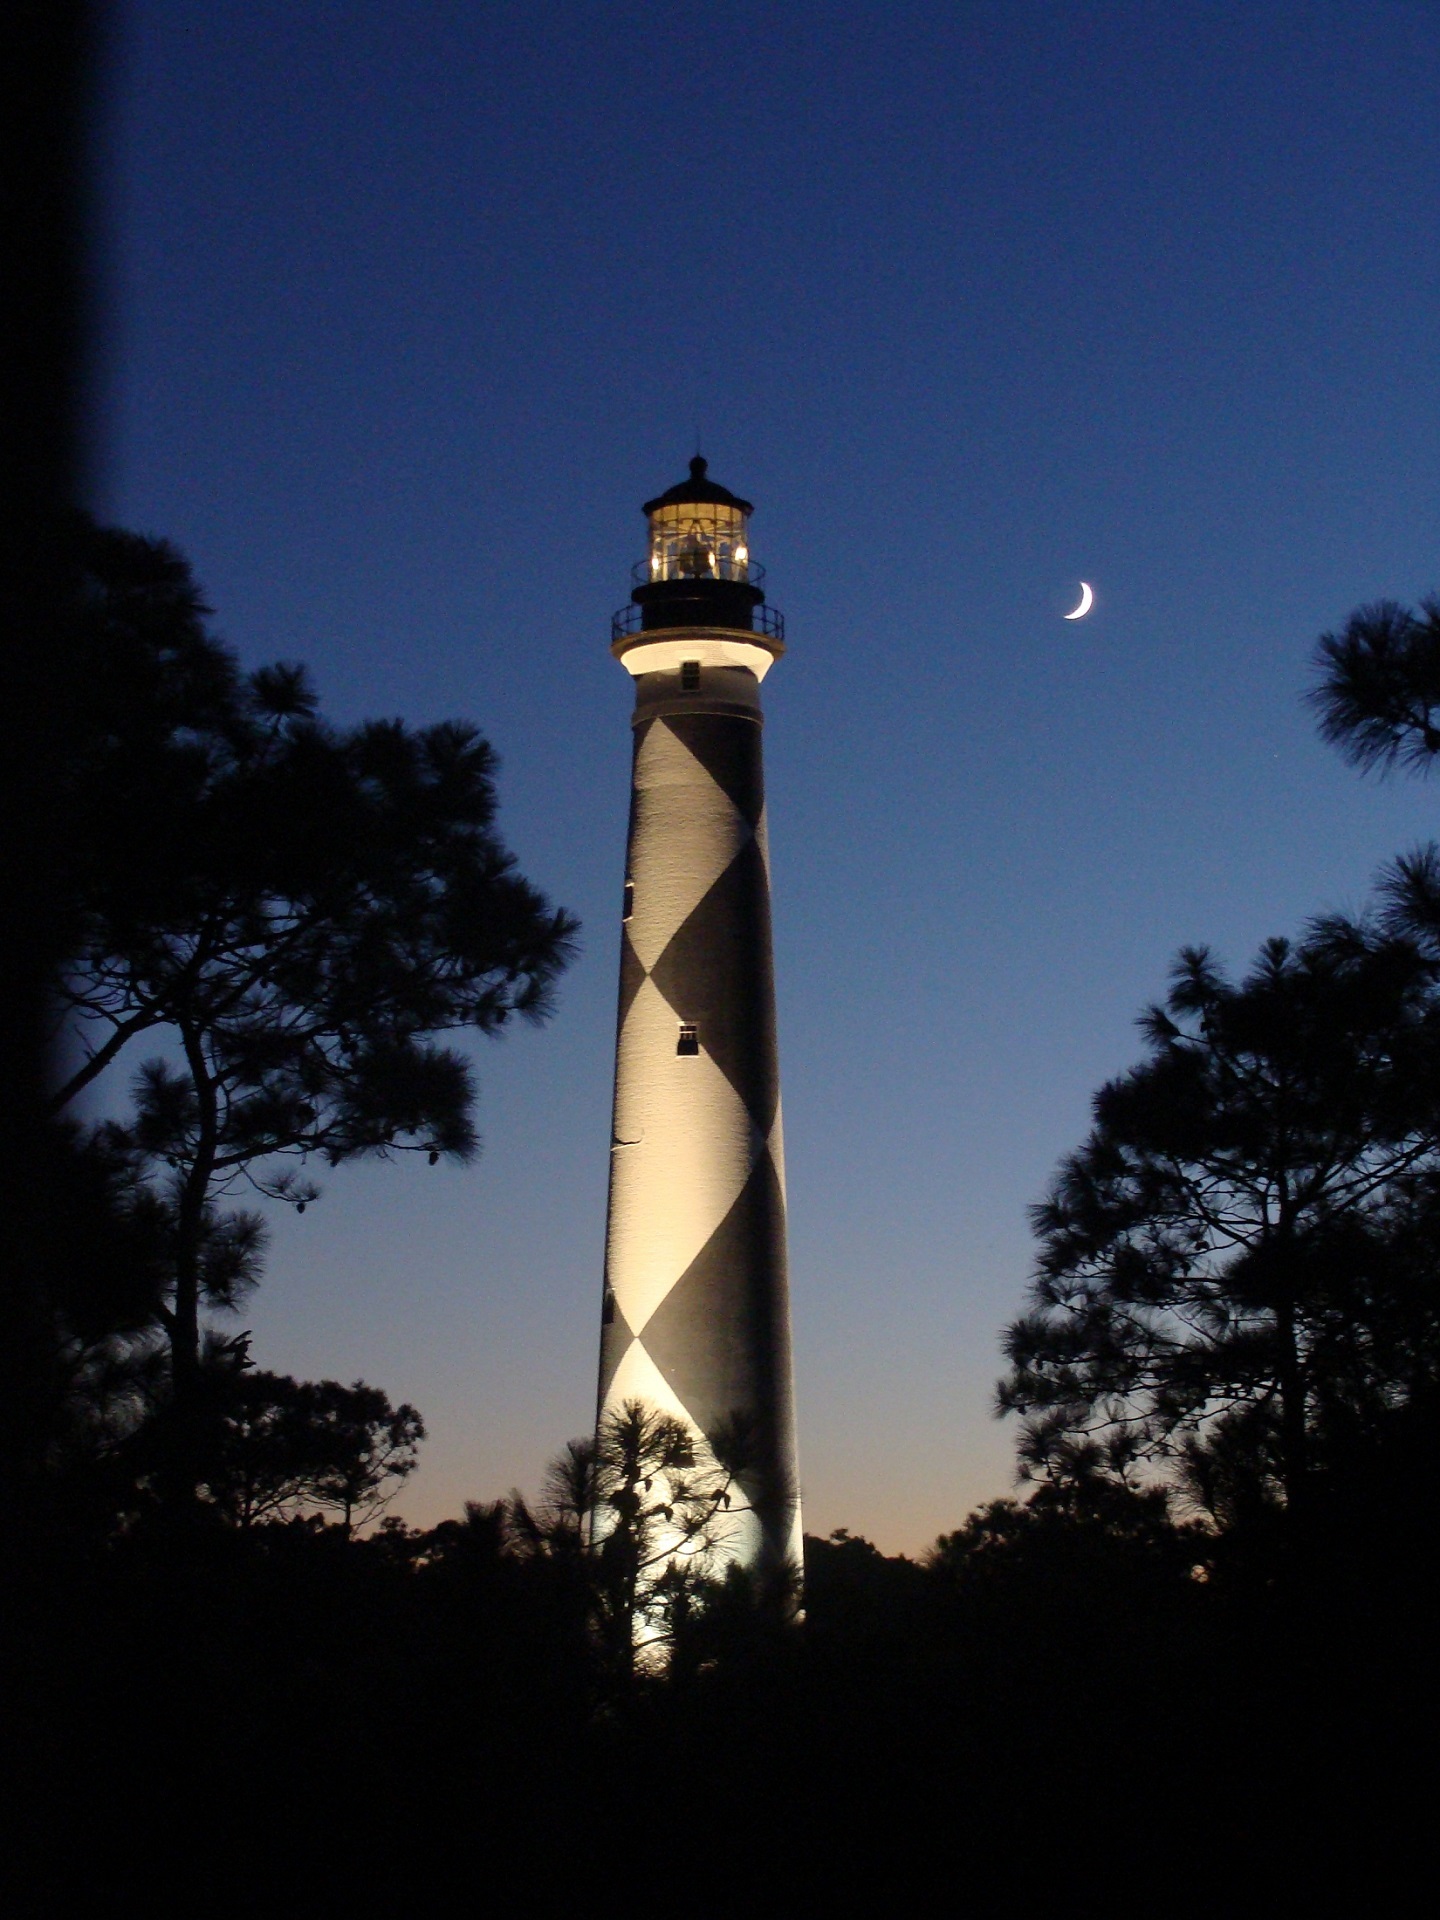
landscape, sea, coast, ocean, light, lighthouse, architecture, sky, night, house, shore, building, monument, coastline, reflection, tower, symbol, scenic, seascape, landmark, beacon, darkness, street light, lighting, moon, illuminated, trees, steeple, light fixture, navigation, warning